Colour Cross

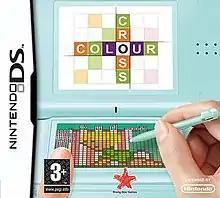
European cover art for "Colour Cross"

Colour Cross, released in North America as Color Cross, is a puzzle video game for the Nintendo DS by French developer Little Worlds Studio. It is a derivative of nonogram puzzles, but requires the user to complete grids using multiple colours with no blank spaces.